Enron: The Smartest Guys in the Room

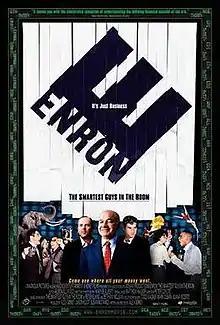
Theatrical release poster

Enron: The Smartest Guys in the Room is a 2005 American documentary film based on the best-selling 2003 book of the same name by "Fortune" reporters Bethany McLean and Peter Elkind, who are credited as writers of the film alongside the director, Alex Gibney. It examines the 2001 collapse of the Enron Corporation, which resulted in criminal trials for several of the company's top executives during the ensuing Enron scandal, and contains a section about the involvement of Enron traders in the 2000-01 California electricity crisis. Archival footage is used alongside new interviews with McLean and Elkind, several former Enron executives and employees, stock analysts, reporters, and former governor of California Gray Davis.